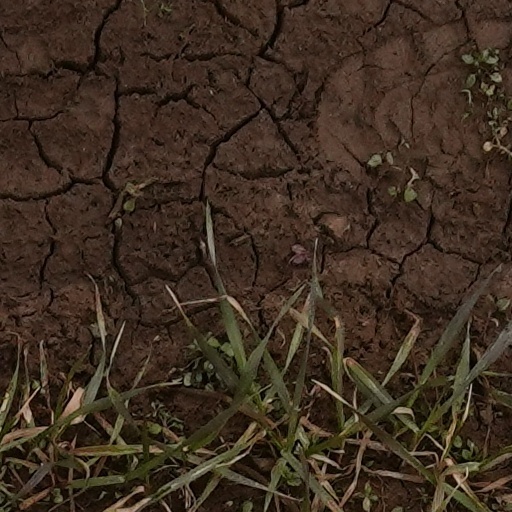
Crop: wheat